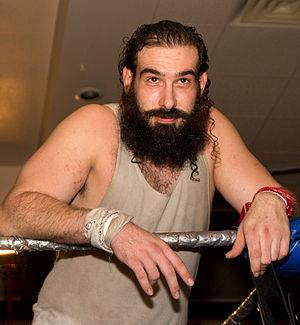
Jonathan Huber est un catcheur américain. Il travaille actuellement à All Elite Wrestling sous le nom de Brodie Lee.
All Elite Wrestling, LLC, d/b/a All Elite Wrestling est une fédération de catch américaine basée à Jacksonville en Floride. La compagnie a été fondée par l’entrepreneur et dirigeant de football américain Tony Khan. Les lutteurs professionnels Cody Rhodes, ainsi que Matt et Nick Jackson, membre connus sous le nom de The Elite, sont les premiers talents sous contrat avec la compagnie en tant que lutteur. Ils sont aussi les vice-présidents exécutifs.